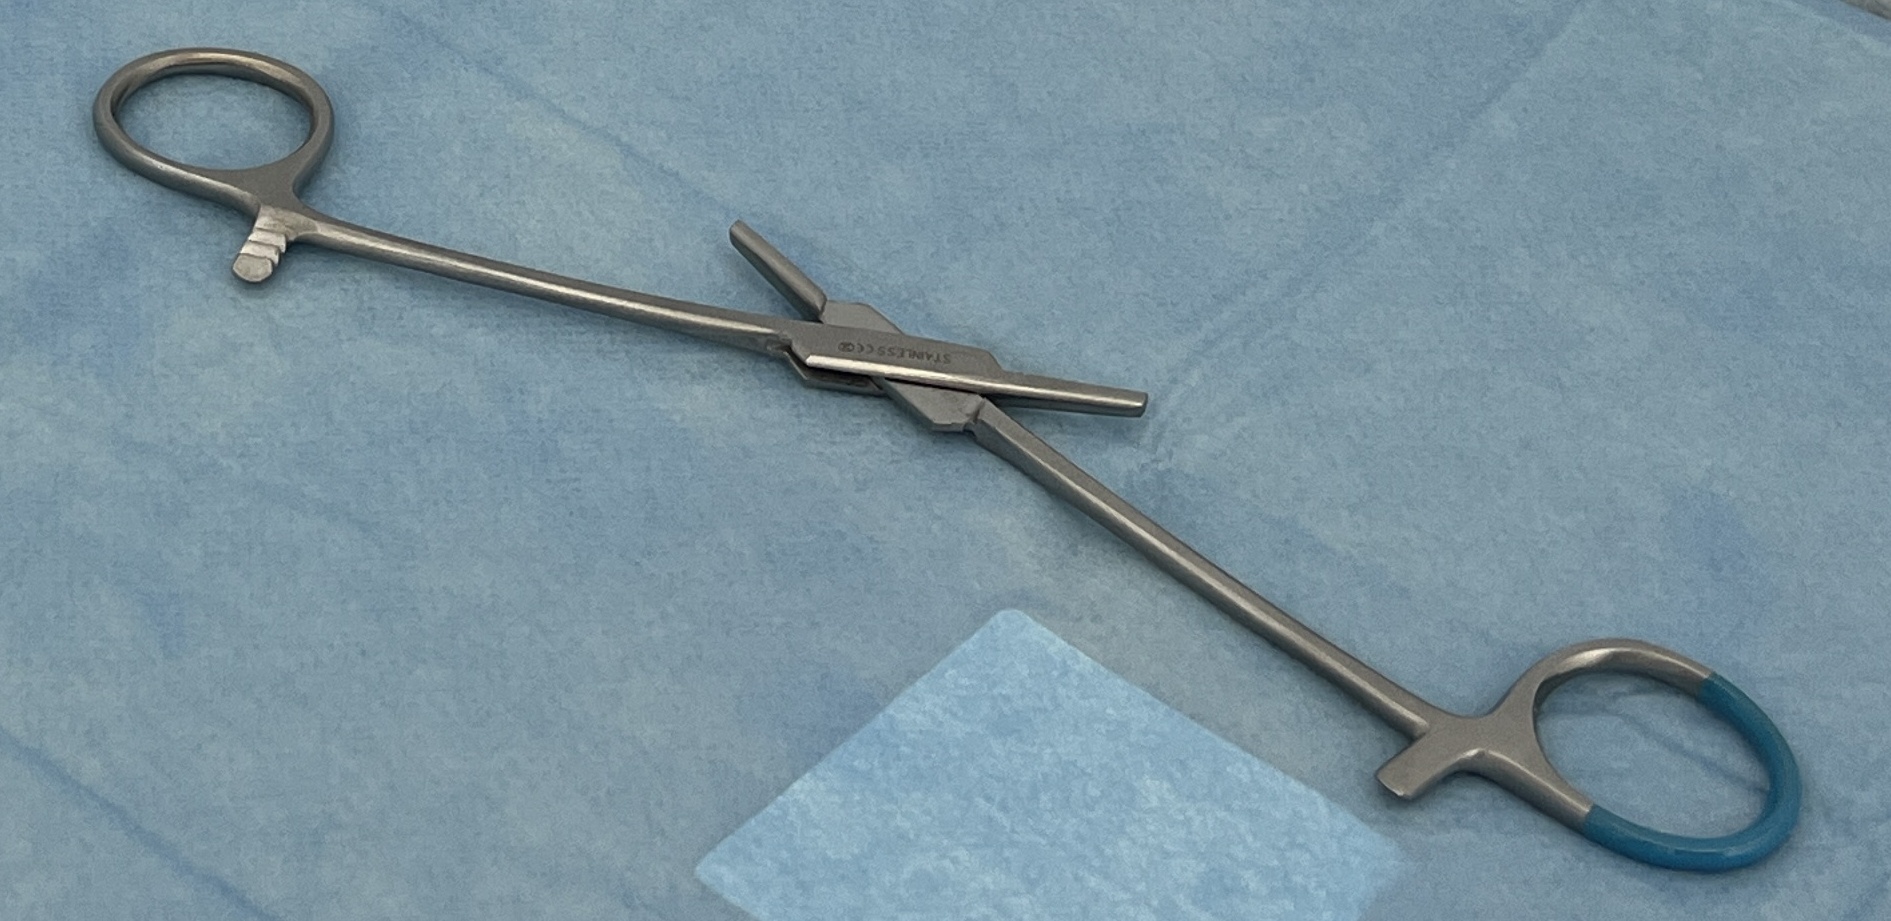
Hinged instrument state: open